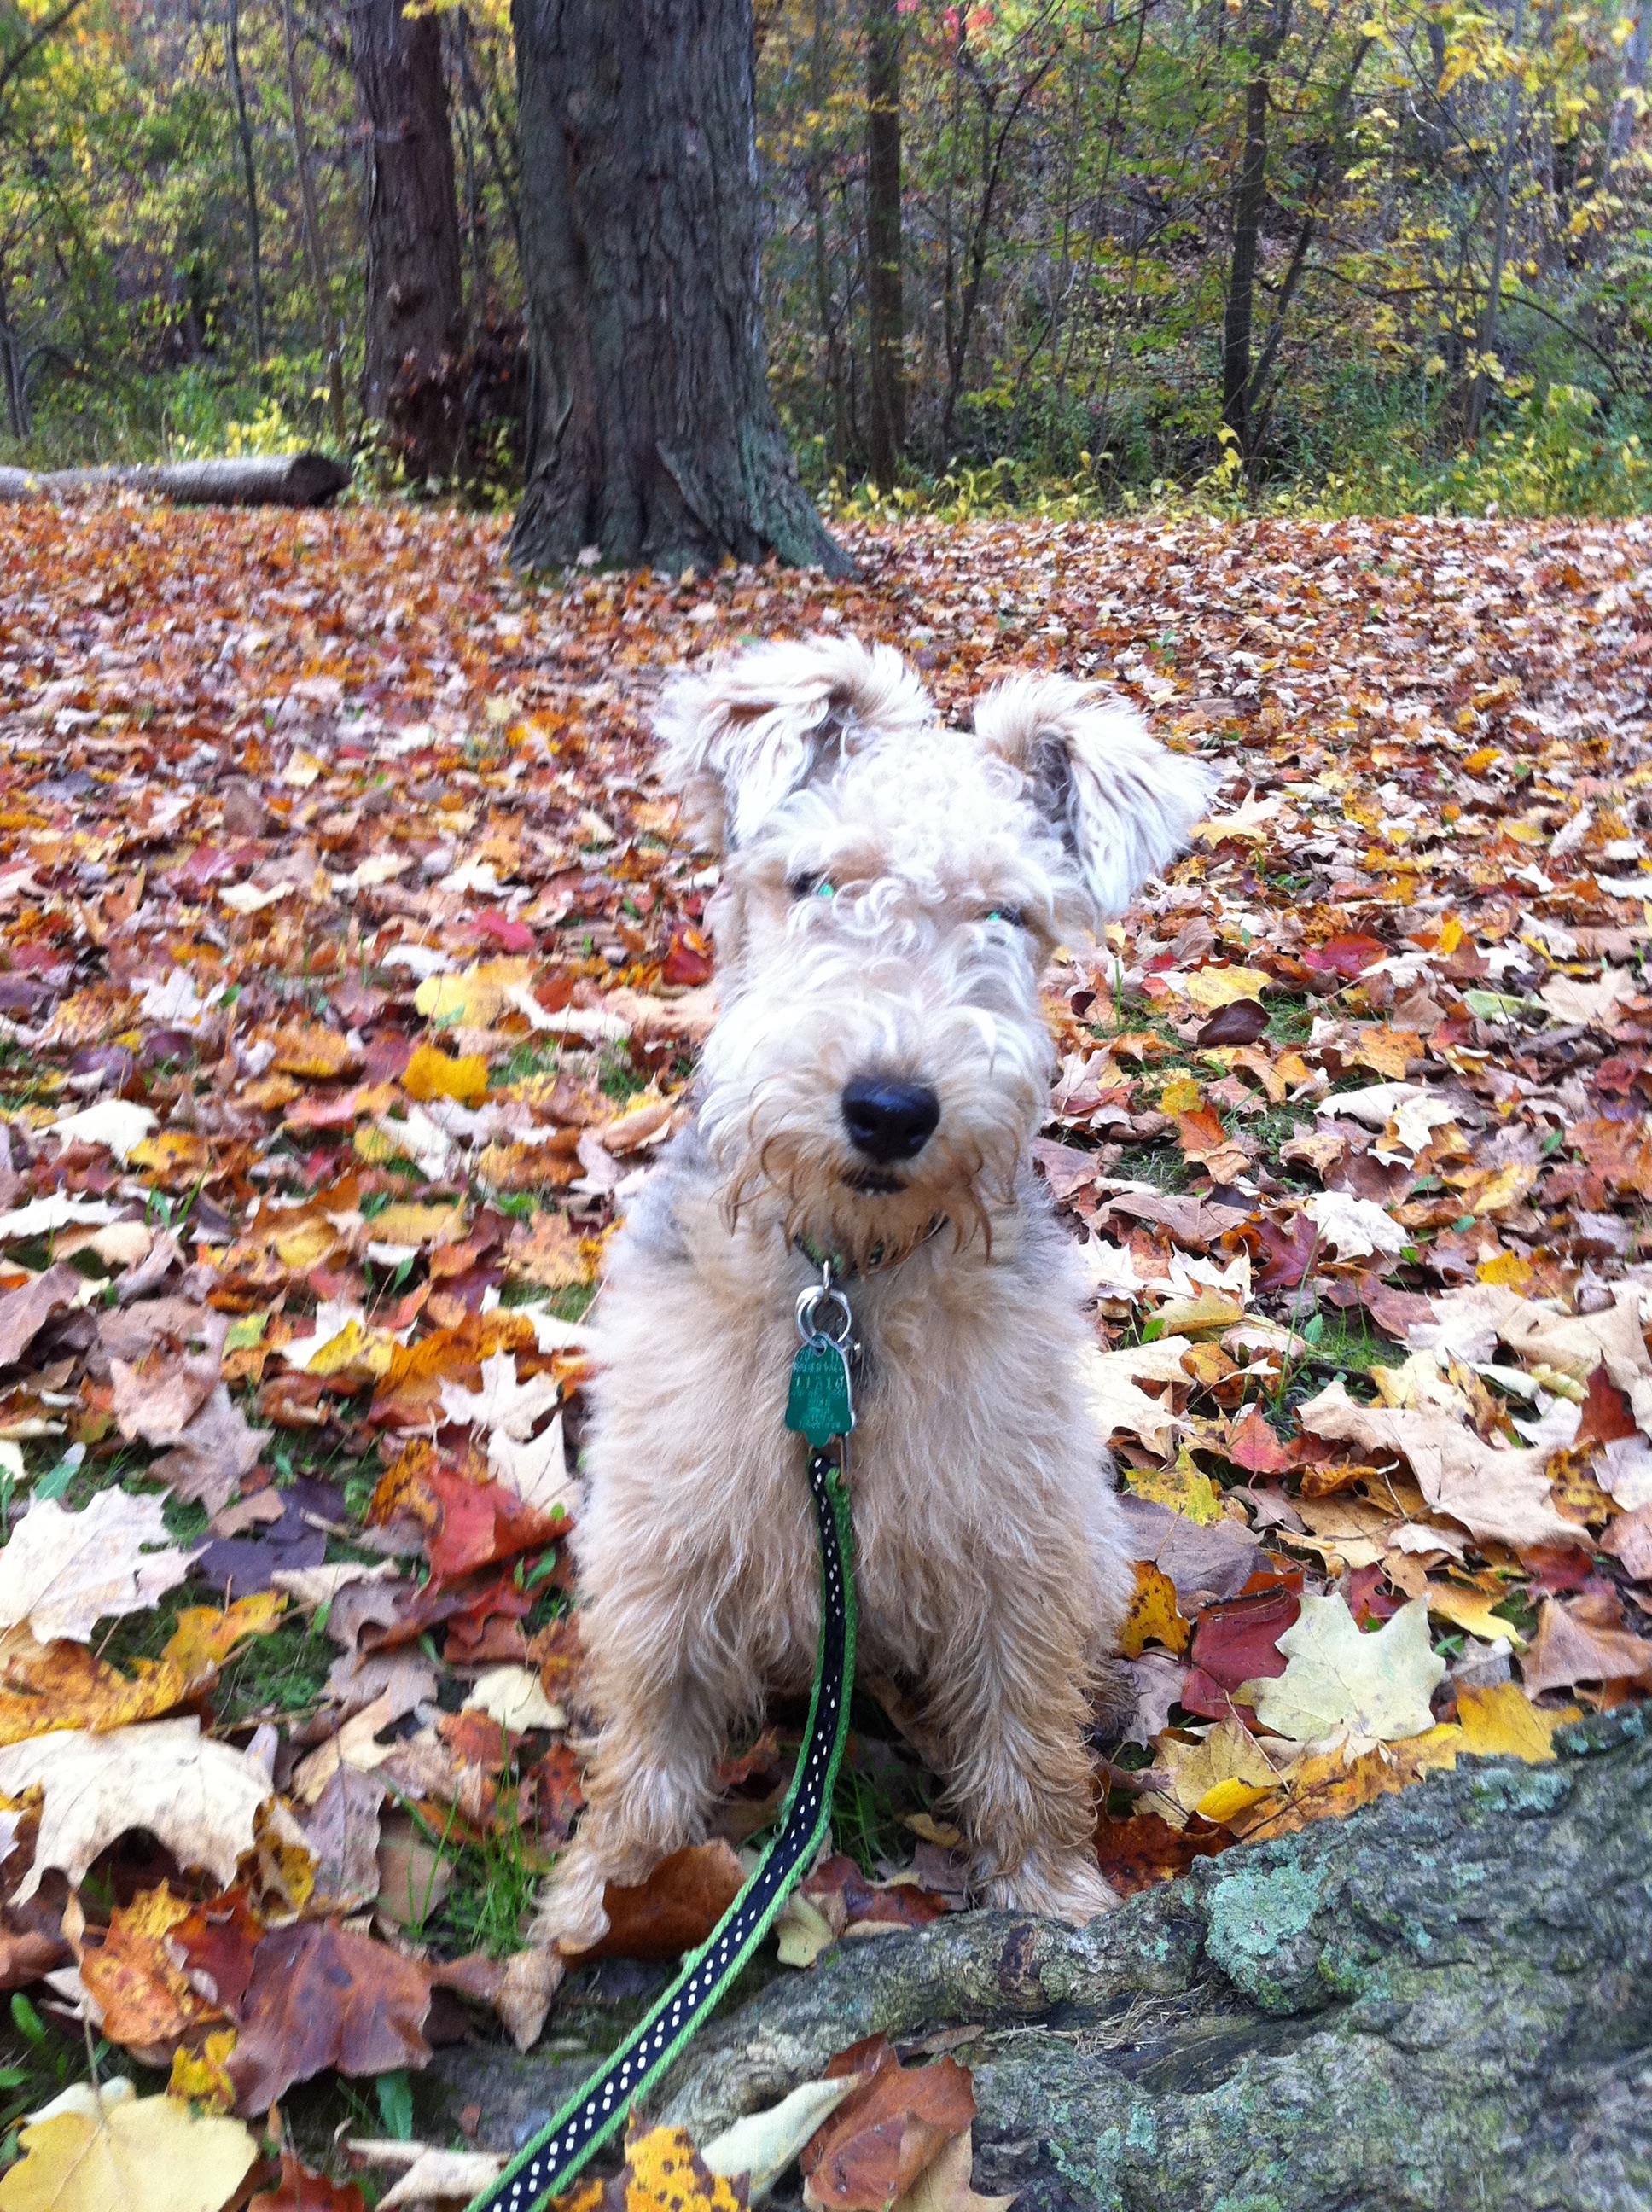
dog, autumn, mammal, season, vertebrate, terrier, dog like mammal, west highland white terrier, wire hair fox terrier